Adrian Karsten

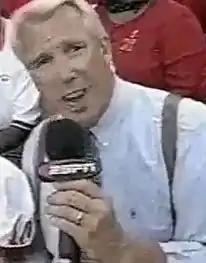

Adrian Kennedy Karsten (March 13, 1960 – September 2, 2005) was an American sports reporter, best known for his work as a college football sideline reporter for ESPN. He was also known for wearing his trademark suspenders.